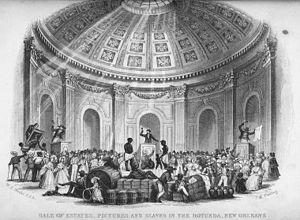
Une enchère est une offre d’un prix supérieur à la mise à prix, ou au prix qu’un autre a déjà offert, en parlant des choses qui se vendent ou s’afferment au plus offrant. Le terme synonyme de vente aux enchères au Québec est encan.